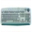
Label: keyboard